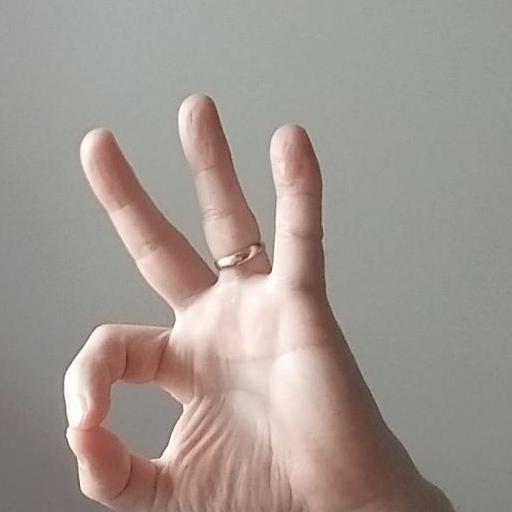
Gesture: ok